Colden Parva

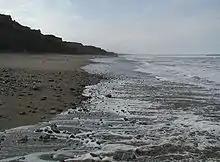
Lark Hill Beach

Colden Parva (also known as Little Cowden) is a former village and ecclesiastical parish of the East Riding of Yorkshire that was lost due to coastal erosion. The name persisted as part of the ecclesiastical parish covering nearby Aldbrough until into the 1970s. The parish was moved into that of Mappleton.